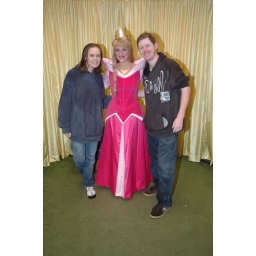
I see that the pink dress wound up winning in the fairy color battle